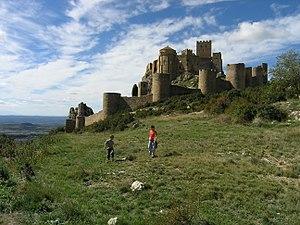
Cet article recense les sites inscrits au patrimoine mondial en Espagne.